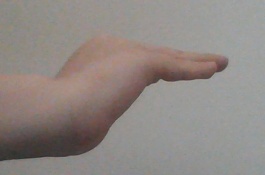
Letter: haa